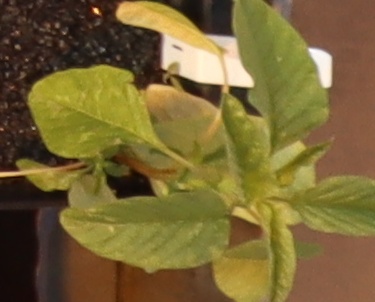
Label: Palmer Amaranth